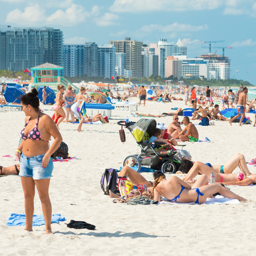
people enjoying the beach with the city skyline on the background